Hussein Labib

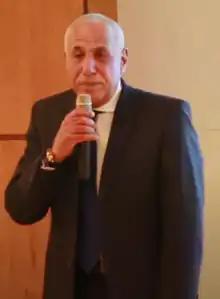
Labib in 2022

Hussein Labib (born 14 October 1955) is an Egyptian businessman and former handball player. He is the current president of Zamalek SC.